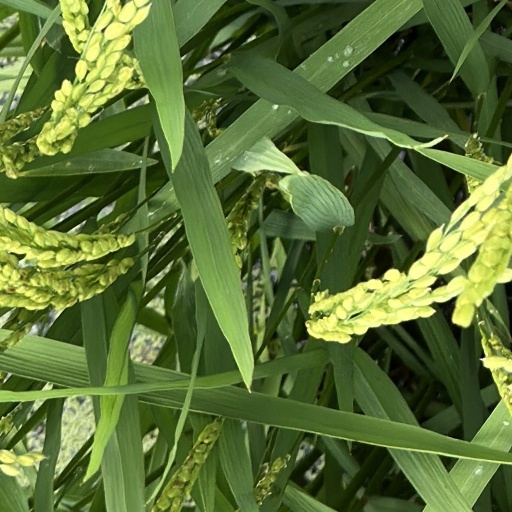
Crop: rice